Conway Range

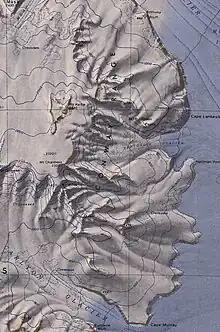
Conway Range

Named by US-ACAN for Capt. Alexander Anthony, USAF, in charge of science and publications on the staff of the U.S. Antarctic Projects Officer, 1963-65.